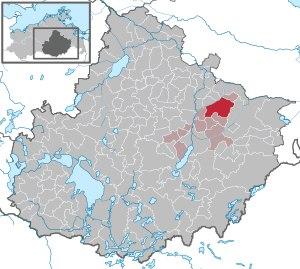
Brunn est une commune rurale allemande de l'arrondissement du Plateau des lacs mecklembourgeois qui comptait 1 115 habitants au 31 décembre 2010. Elle se trouve à treize kilomètres de Neubrandenburg et fait partie du canton de Neverin.